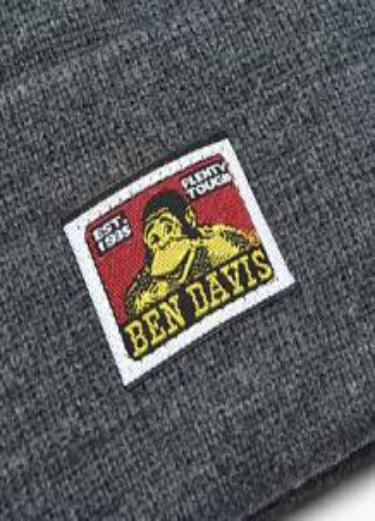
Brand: Ben Davis
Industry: Clothes